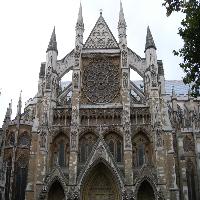
Weather: cloudy or overcast